Bonito, Mato Grosso do Sul

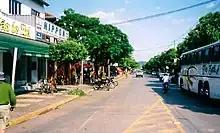
Bonito's main street (2002)

There are more than 30 tours available in and around the Bonito area. The majority of the tours are based around exploring the ecology and natural environment of the area. Almost all of the tours need to be booked through an official tourist agency in the town and require an accredited guide, although this will be organised at the time of booking. Some of these most popular tours include: